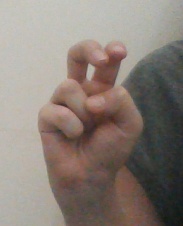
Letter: toot